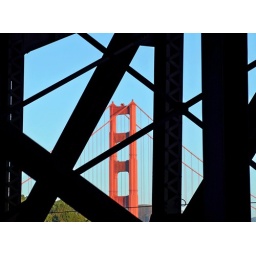
the golden gate bridge under doyle drive - presidio, san francisco, california